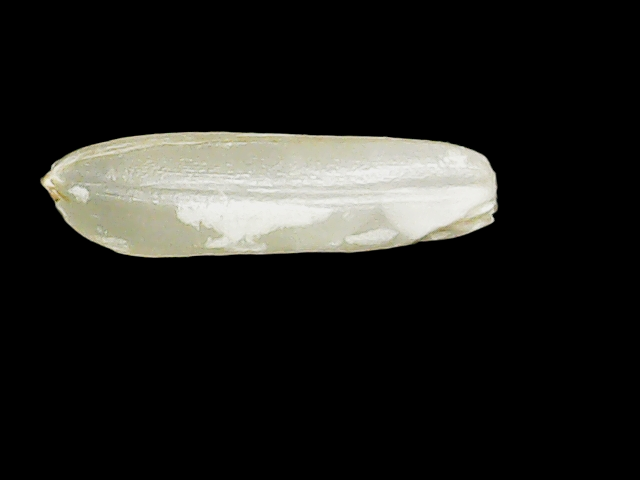
Rice variety: Binadhan14